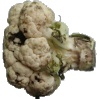
Label: cauliflower